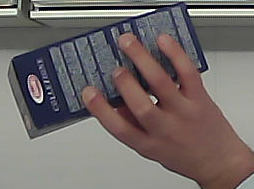
Product: barilla_lasagne